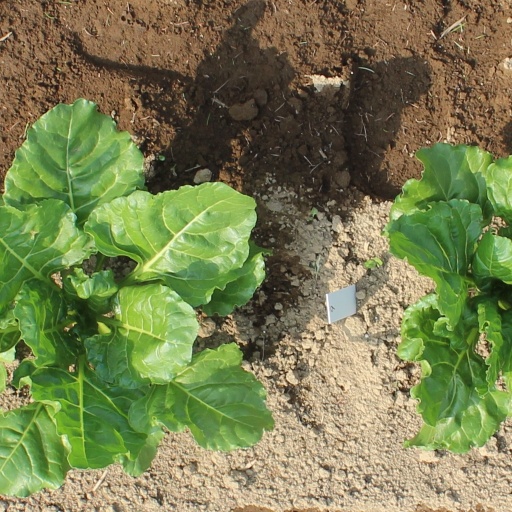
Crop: sugar beet